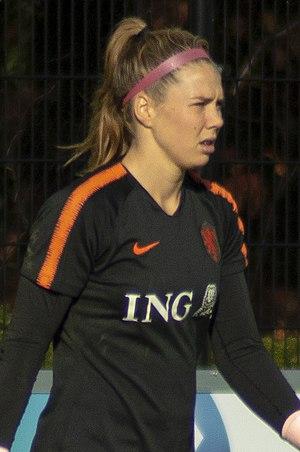
Lize Kop, née le 17 mars 1998, est une joueuse de football internationale néerlandaise. Elle joue depuis 2017 à l'Ajax Amsterdam.